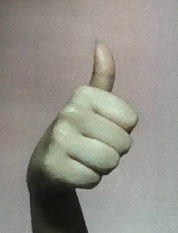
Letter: aleff